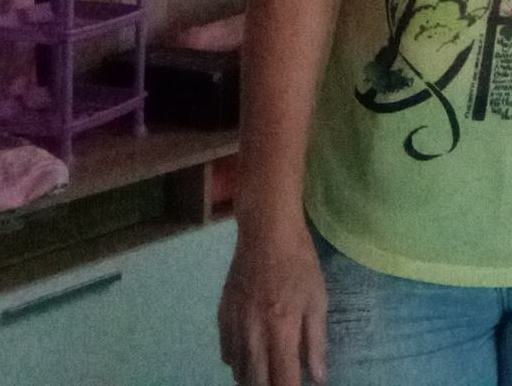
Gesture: no_gesture